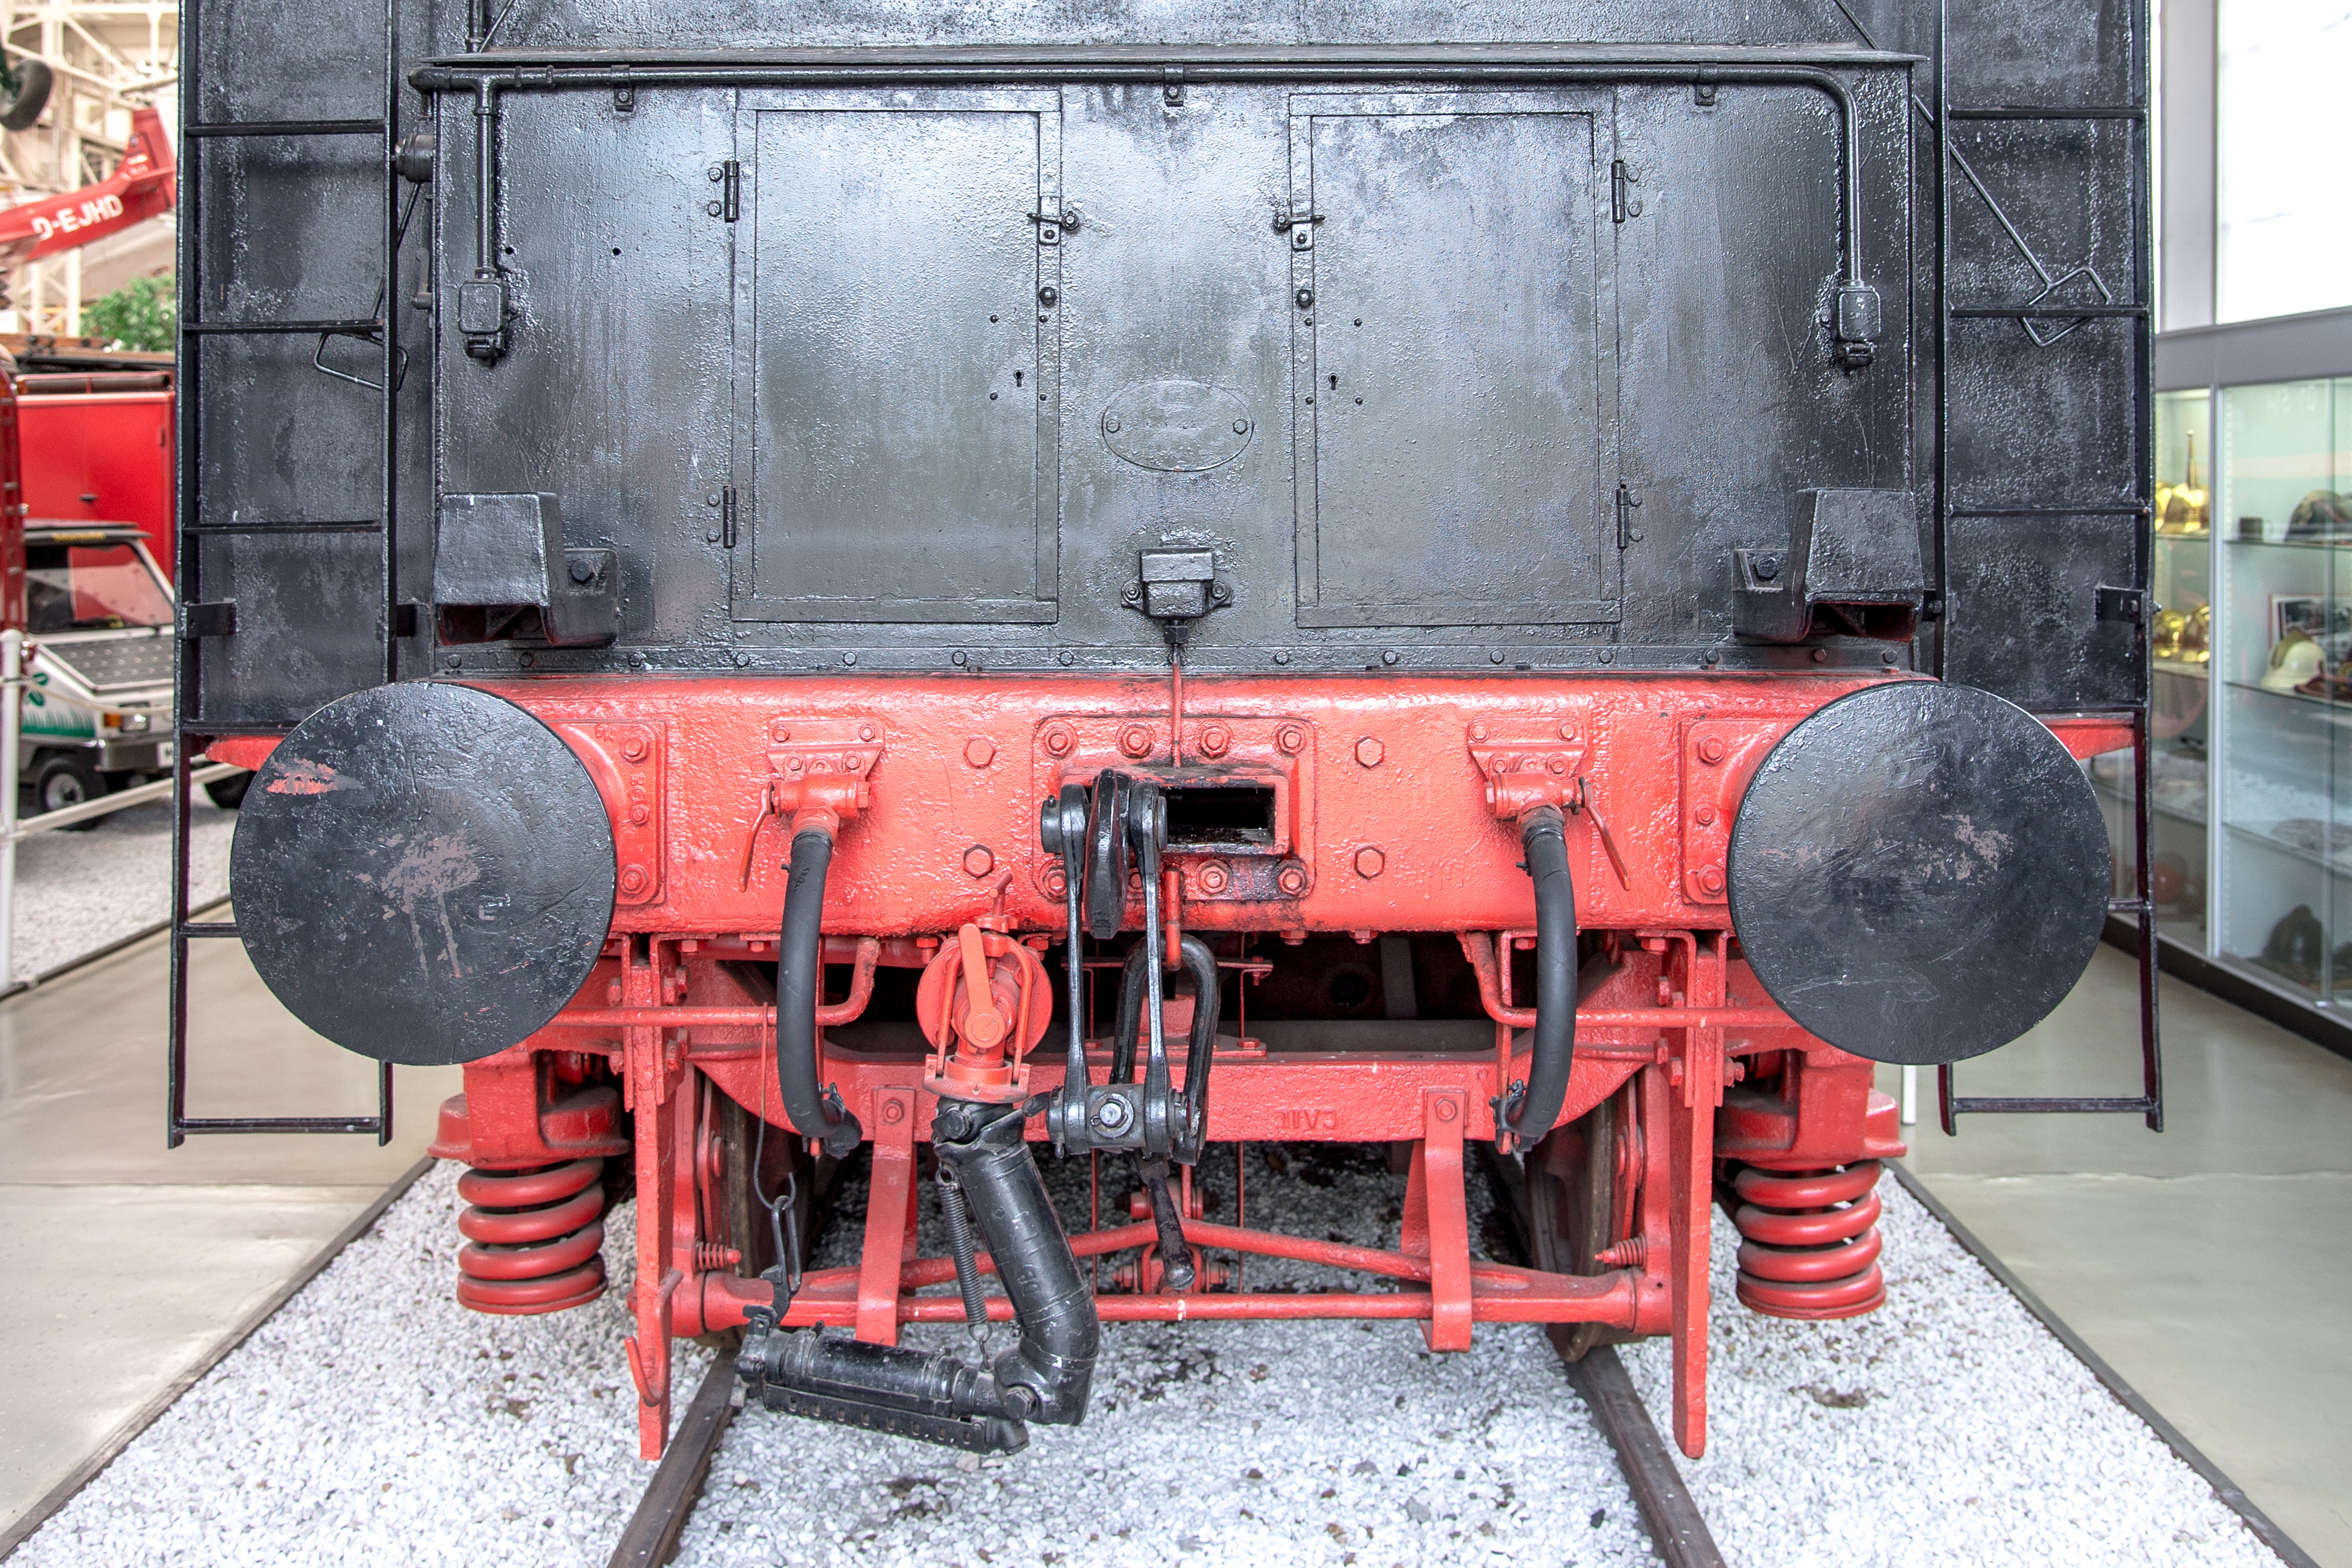
railway, traffic, antique, retro, train, transport, vehicle, drive, frame, locomotive, engine, steam engine, vehicles, old train, steam locomotive, chassis, means of transport, land vehicle, rolling stock, automotive engine part, railroad car, wheel cart